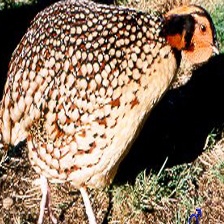
Species: CABOTS TRAGOPAN
Scientific name: TRAGOPAN CABOTI